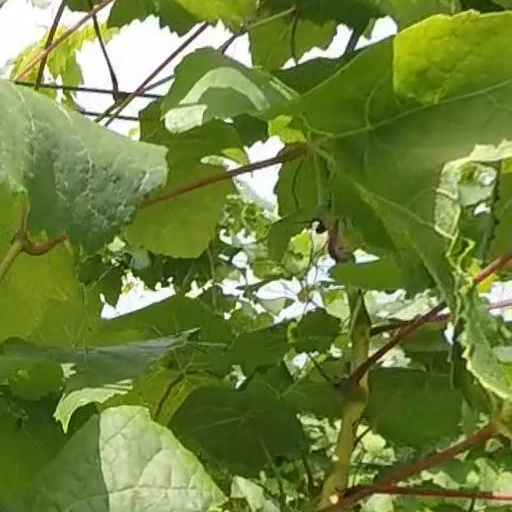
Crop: grape